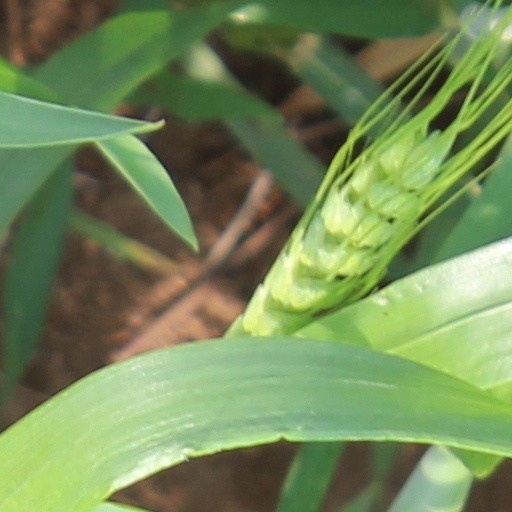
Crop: wheat